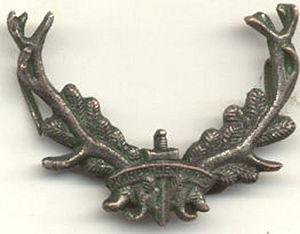
L'Armeegruppe Pflanzer-Baltin, créé en septembre 1914, devenu en mai 1915 la 7ᵉ armée austro-hongroise, est une grande unité de l'armée austro-hongroise pendant la Première Guerre mondiale. Elle est engagée sur le front de l'Est face à l'armée impériale russe puis sur le front roumain. Elle est dissoute en avril 1918.
Le 4ᵉ corps de réserve est une grande unité de l'armée impériale allemande qui a combattu pendant la Première Guerre mondiale. Créé en août 1914 sur le front de l'Ouest, il est transféré en 1915 sur le front des Balkans puis, de juillet 1916 à décembre 1917, sur le front de l'Est où il prend le nom de Karpathenkorps. Il revient ensuite sur le front de l'Ouest jusqu'à la fin de la guerre.